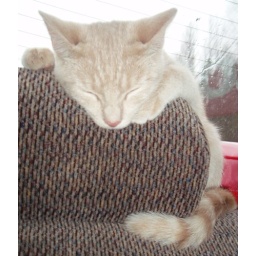
Elfi sleeping in the car